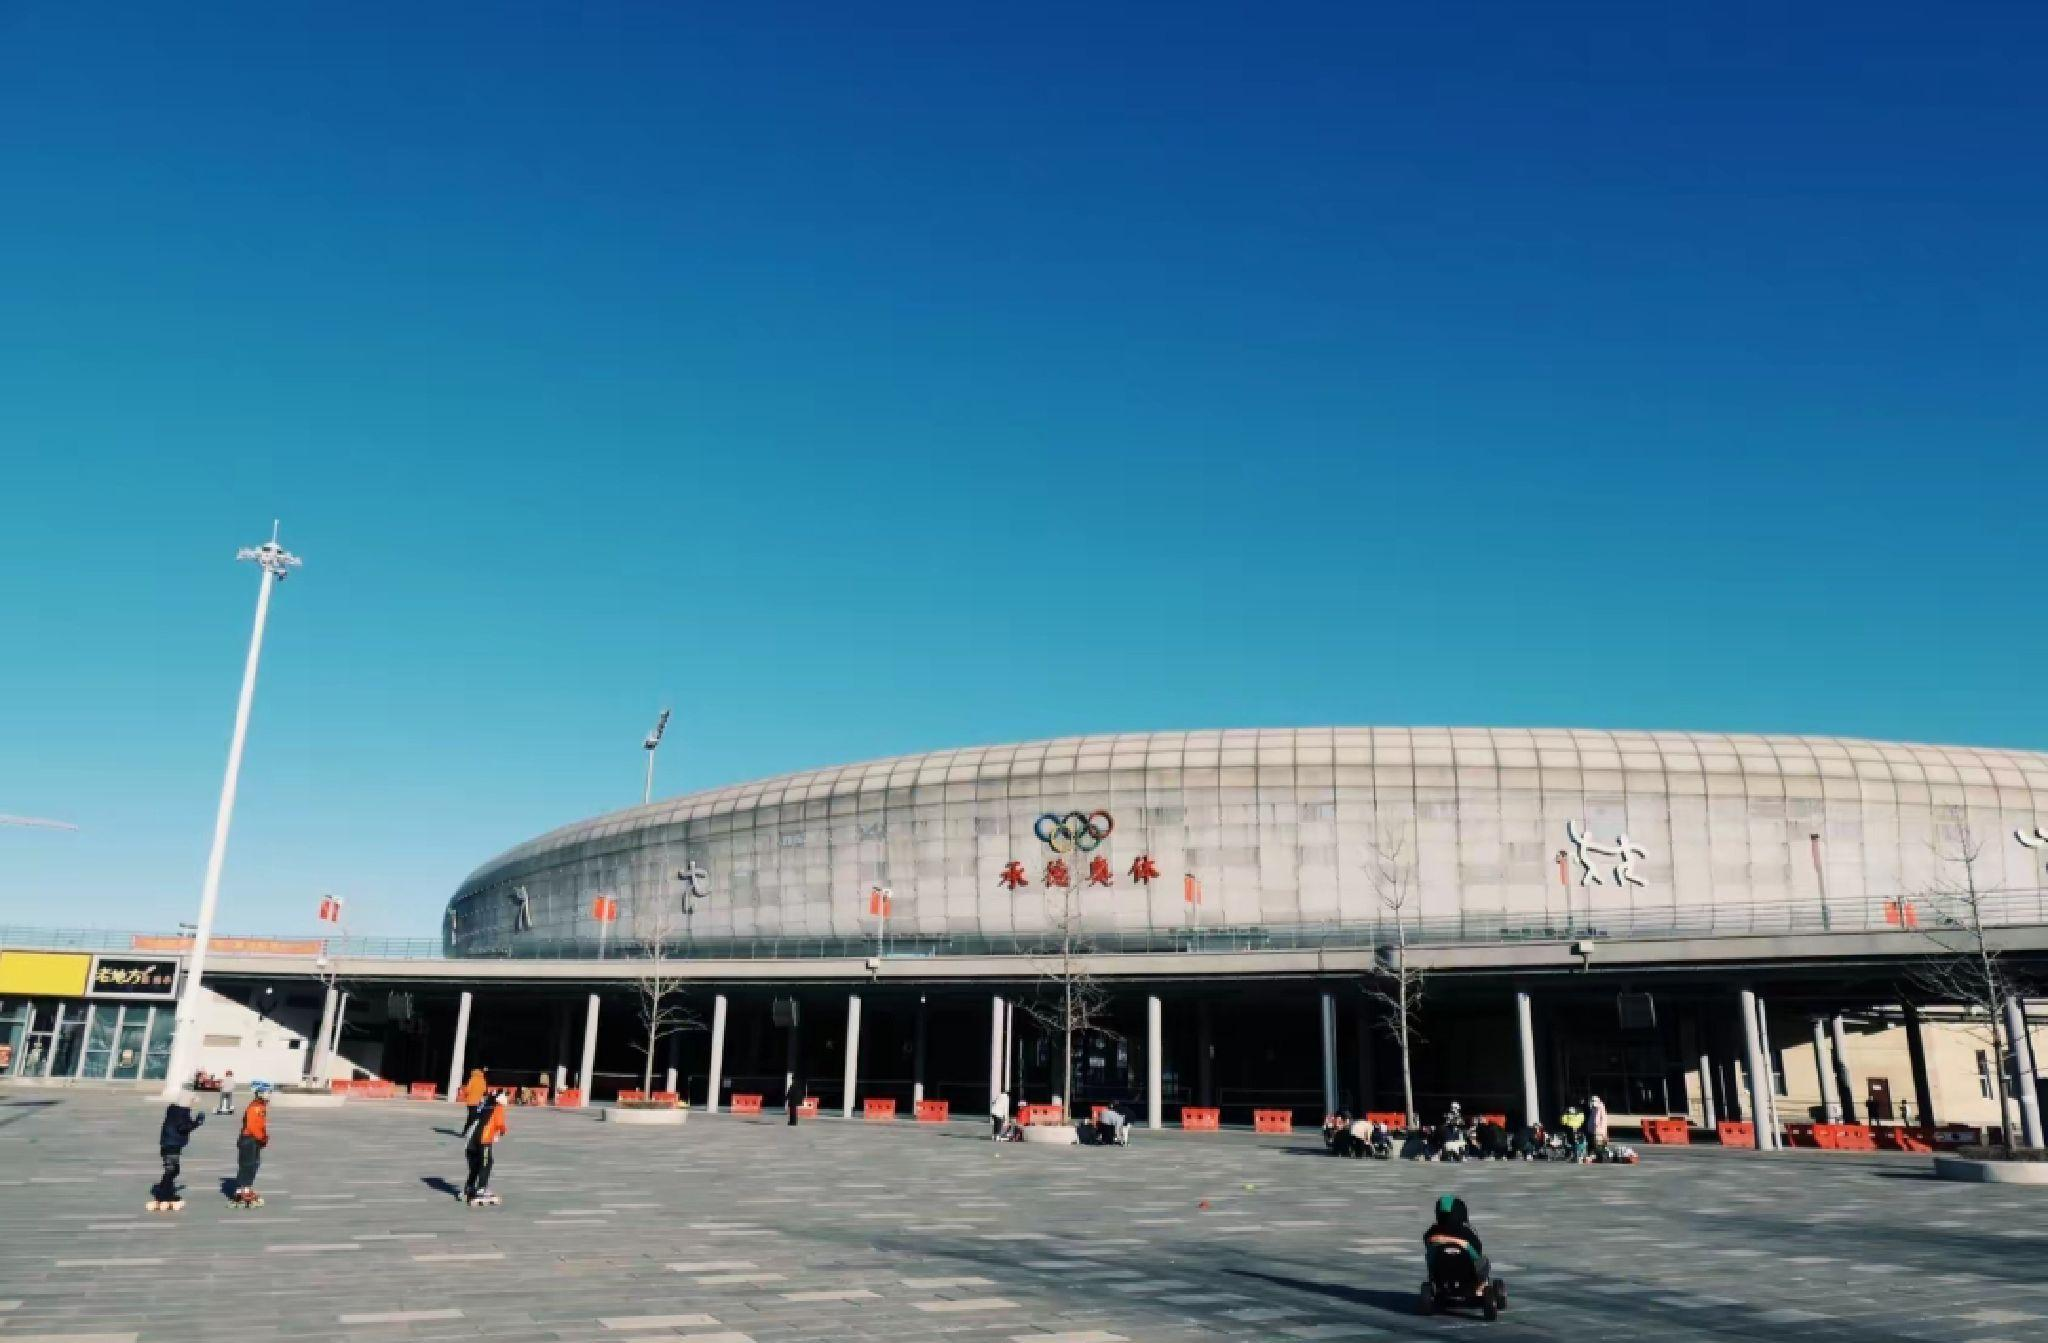
地标名称：承德奥体中心
所在城市：承德市·双桥区